São Félix Hill

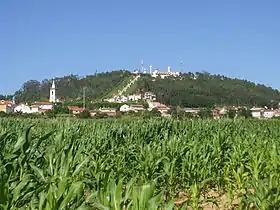
São Félix as seen from the countryside.

São Félix Hill or Mount São Félix, "Monte de São Félix" in Portuguese, is the highest hill in Póvoa de Varzim, Portugal, as measured by the height above sea level of its summit, .